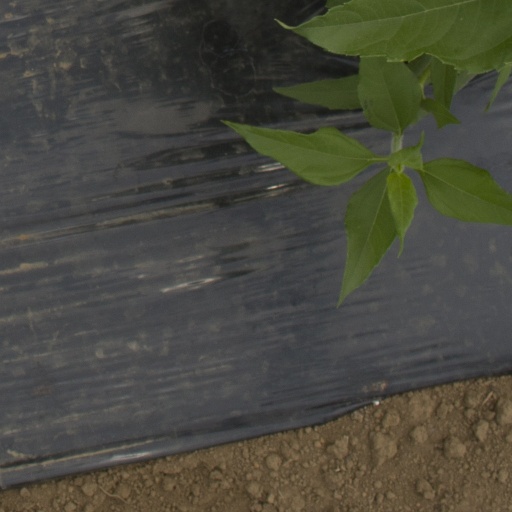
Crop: Jerusalem artichoke